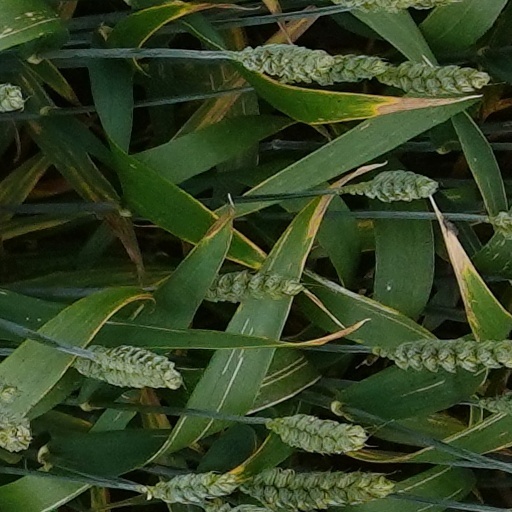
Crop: wheat